Drunk Wedding

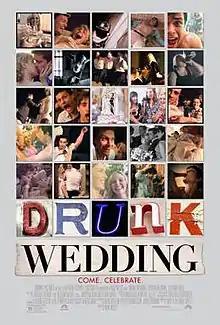

Drunk Wedding is a 2015 American comedy film directed by Nick Weiss and written by Anthony Weiss and Nick Weiss. The film stars Nick P. Ross, J. R. Ramirez, Christian Cooke, Bethany Dwyer, Dan Gill and Victoria Gold. The film was released on May 22, 2015, by Paramount Pictures.